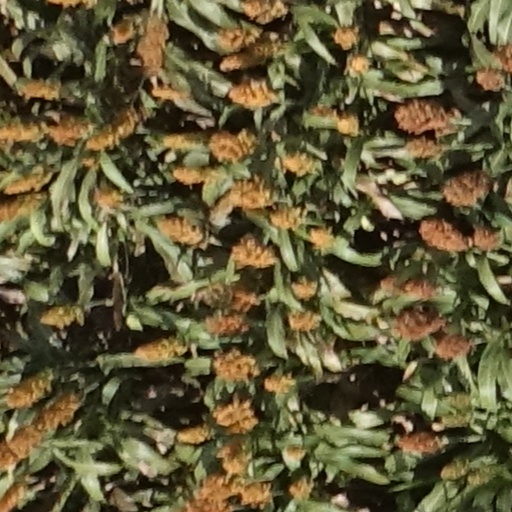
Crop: sorghum